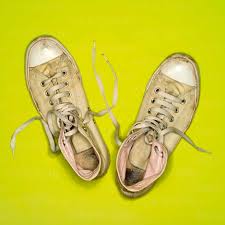
Waste category: shoes